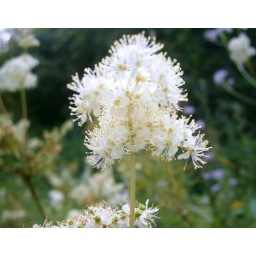
wild flowers by the river doon,Ayrshire